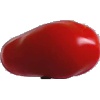
Label: Tomato 2